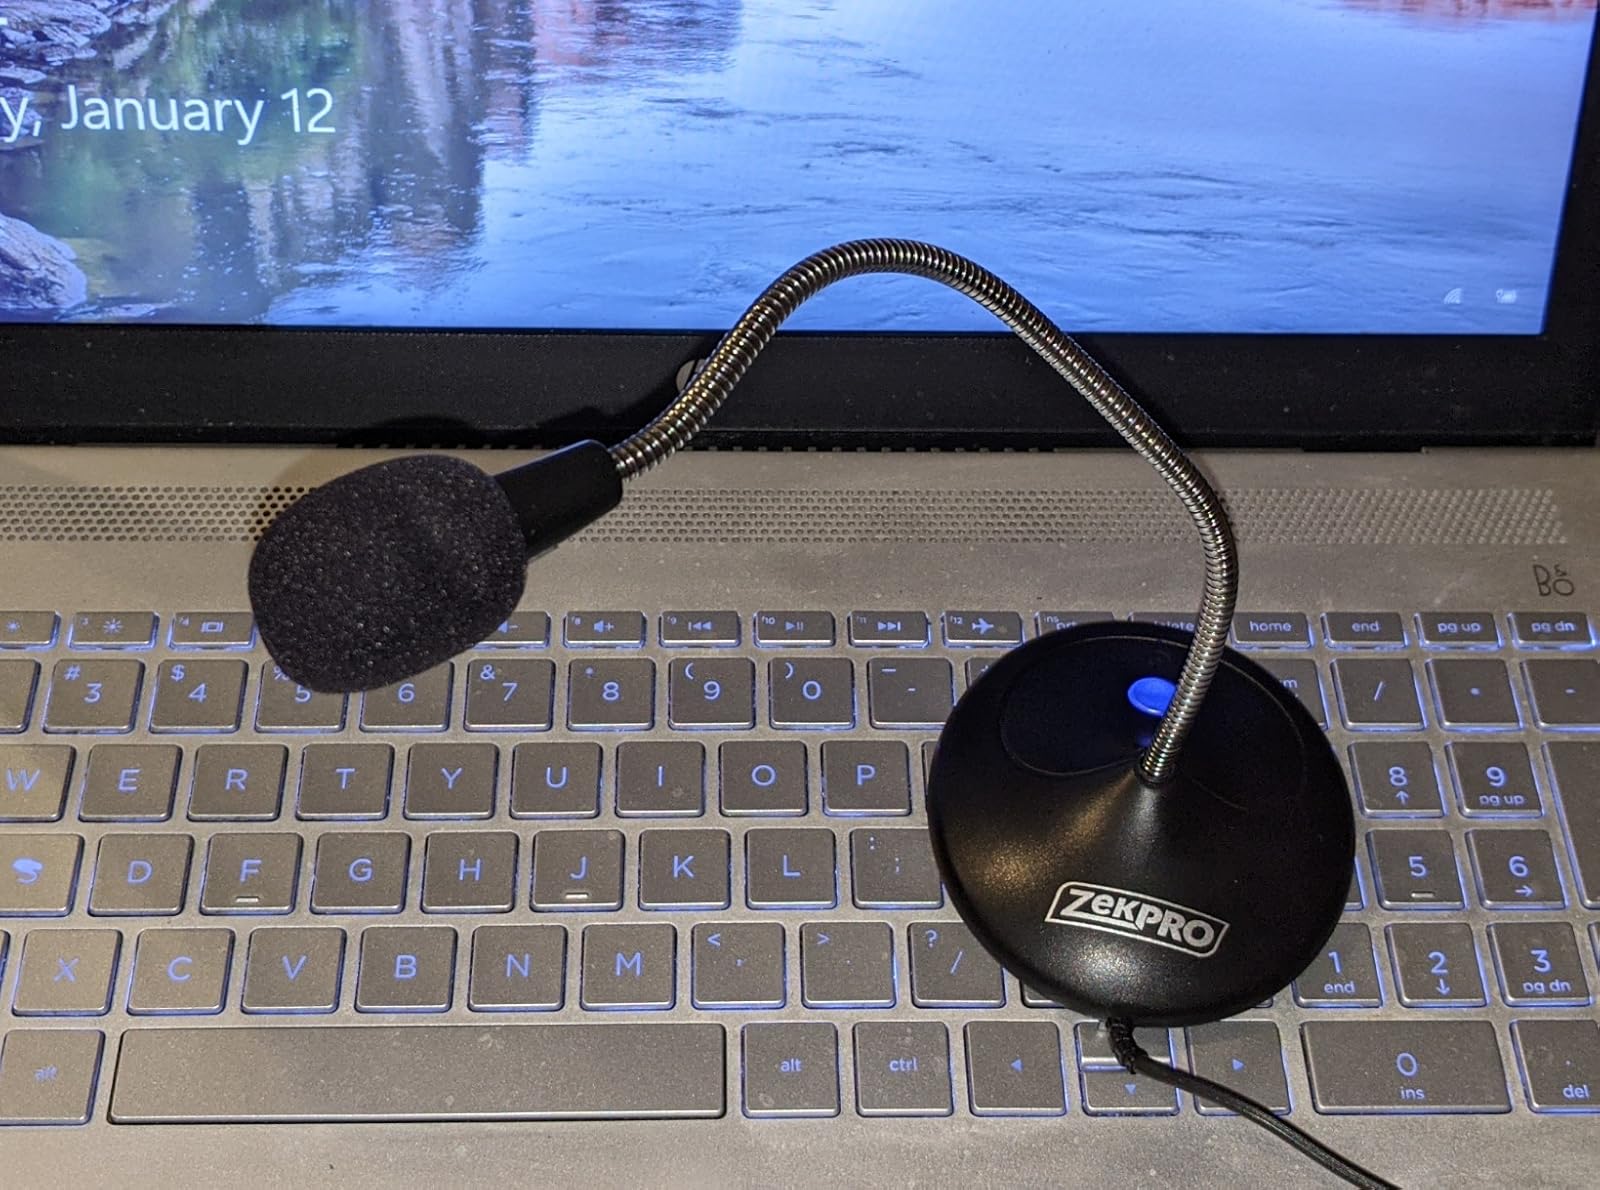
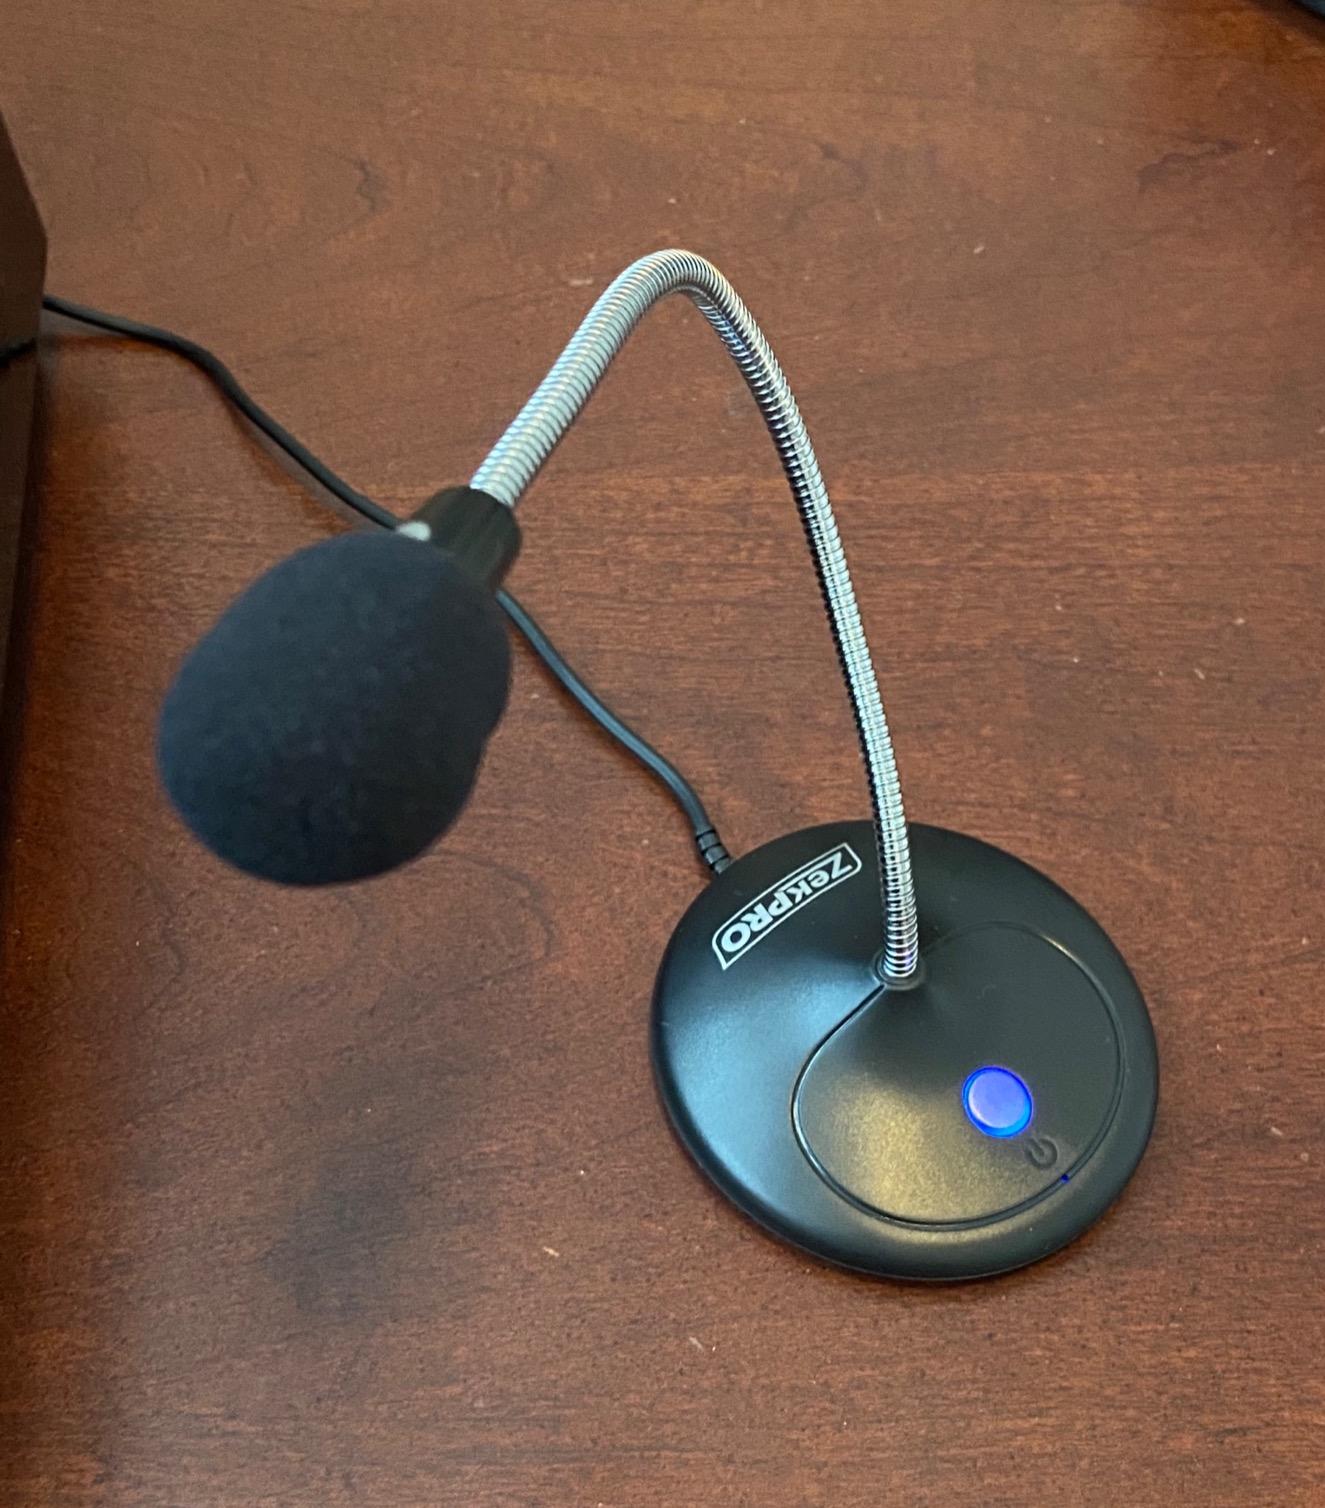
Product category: microphone
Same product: yes